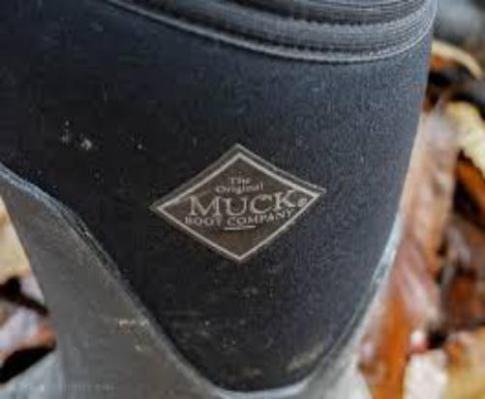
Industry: Clothes